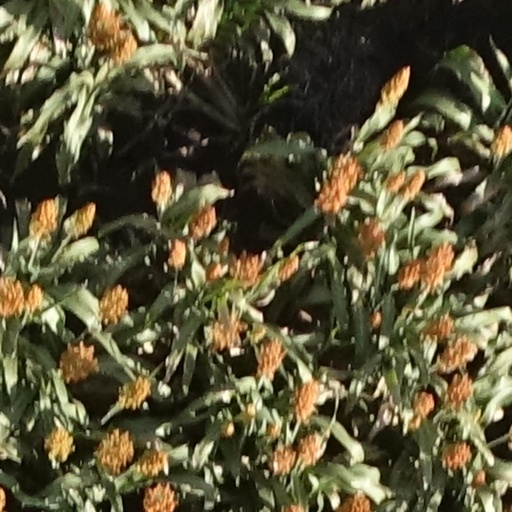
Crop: sorghum